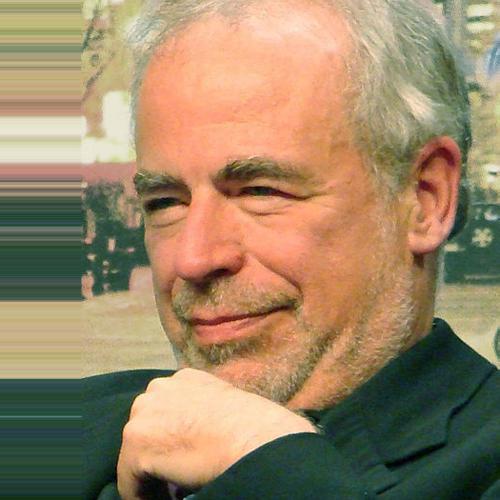
Age: 58